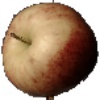
Label: Apple Red 3